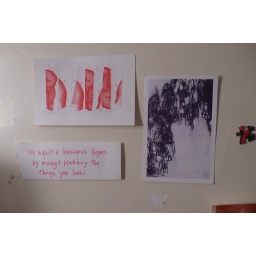
on the wall by my art desk